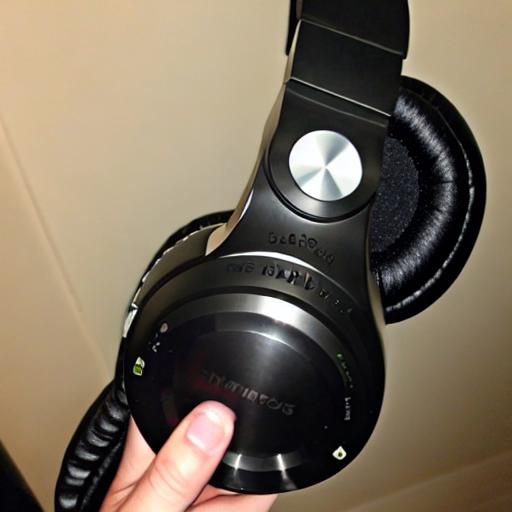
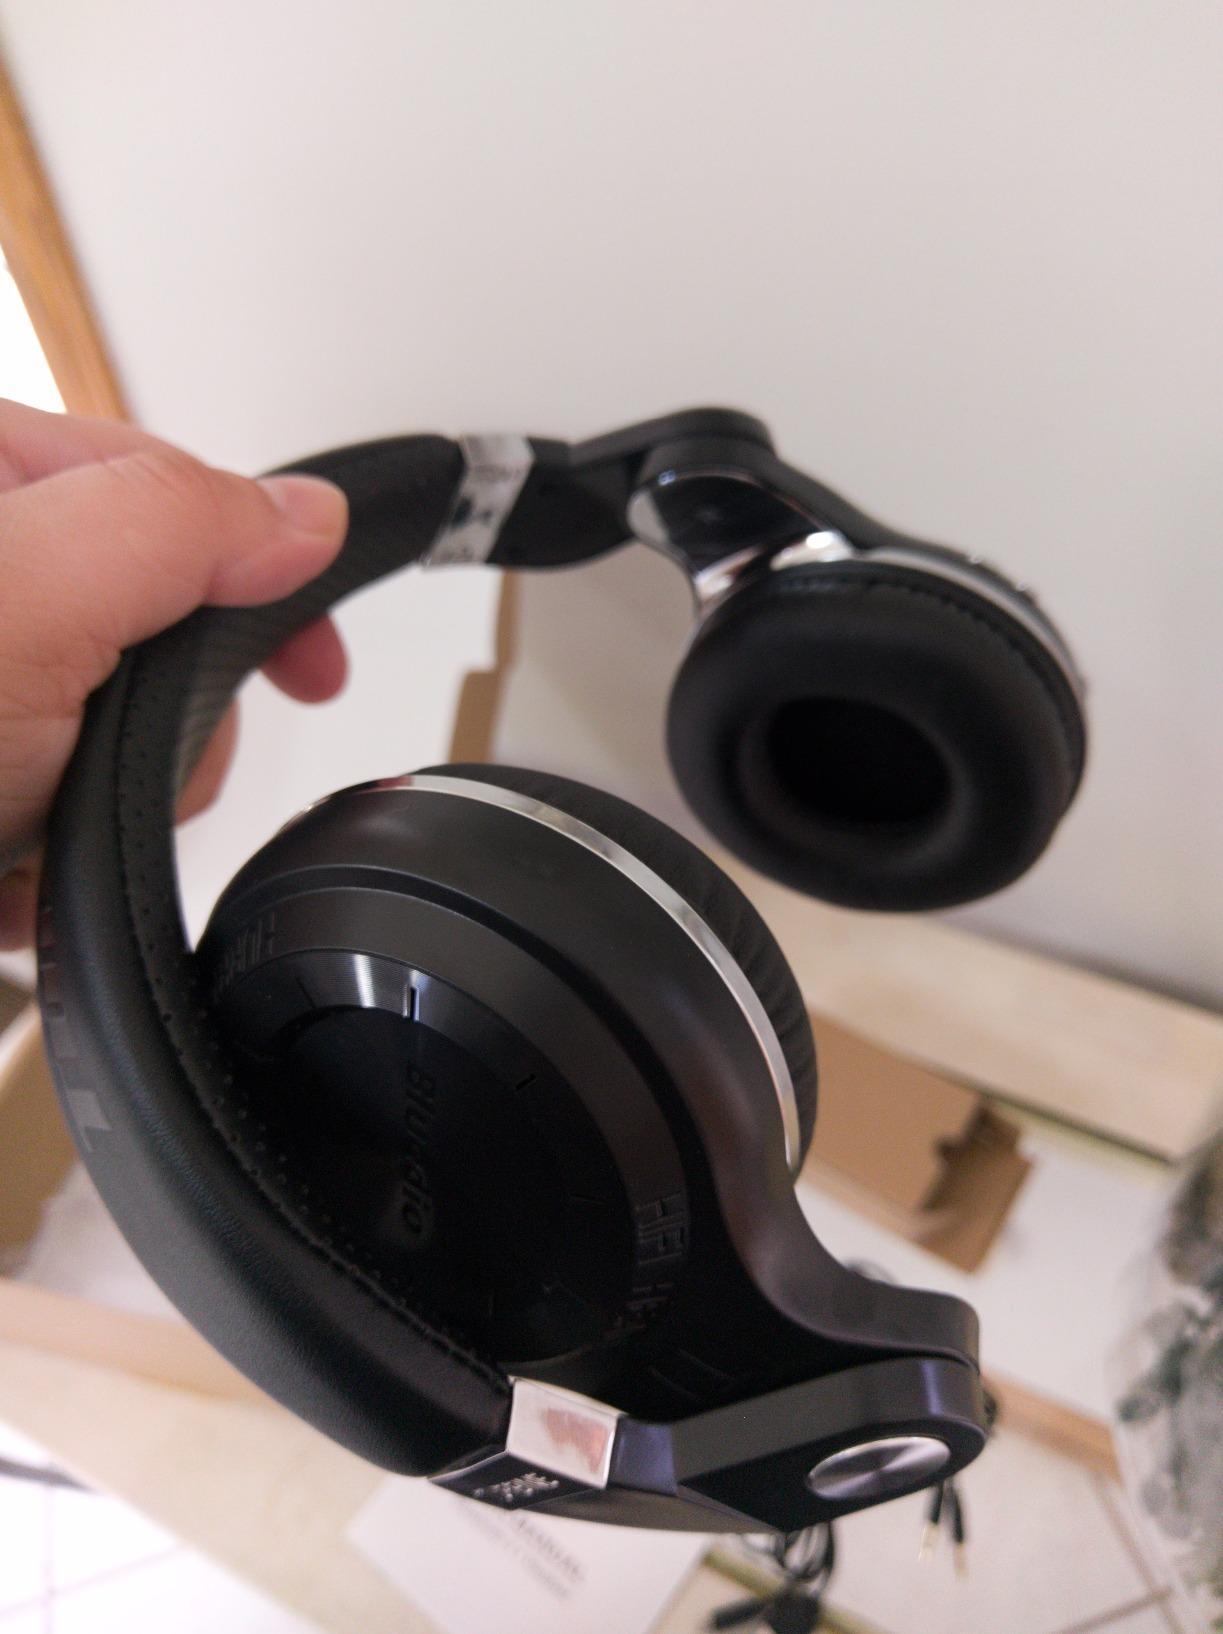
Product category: headphones
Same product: no